Siegfried Jacobsohn

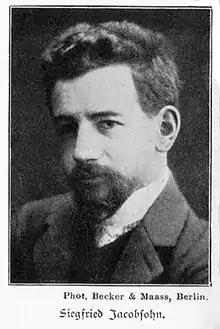
Siegfried Jacobsohn

Siegfried Jacobsohn (28 January 1881–3 December 1926) was a German journalist, editor and theatre critic. In 1905 he founded the magazine "Die Schaubühne" (The Schaubühne) and in 1918 renamed it "Die Weltbühne" (The Weltbühne), of which he remained editor until his death.